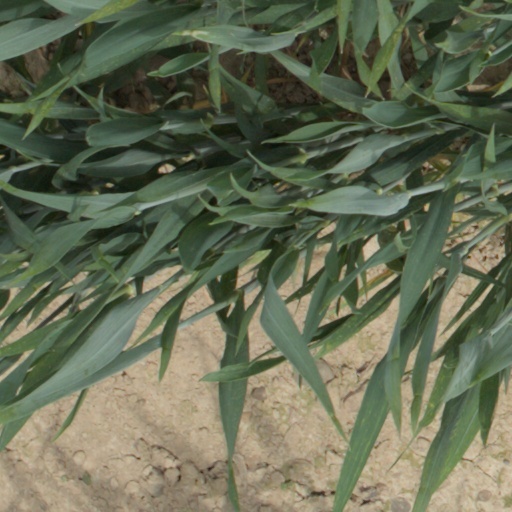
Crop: wheat